Olav Rytter

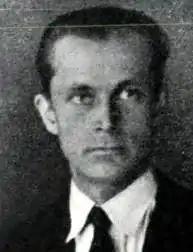
A photo of Rytter from an academic biographical book published in 1933

Olav Rytter (29 January 1903 – 7 June 1992) was a Norwegian newspaper editor, radio personality, foreign correspondent, philologist and translator.